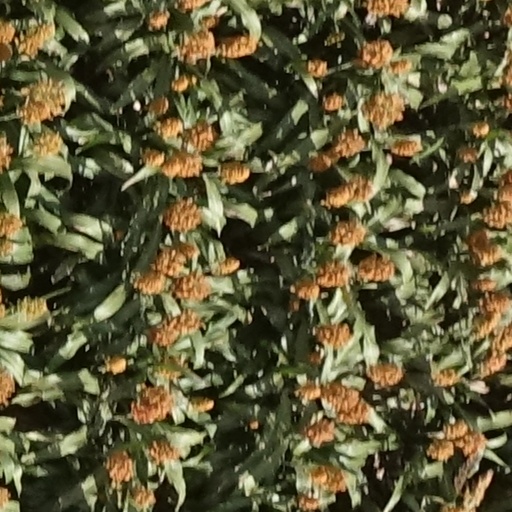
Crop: sorghum